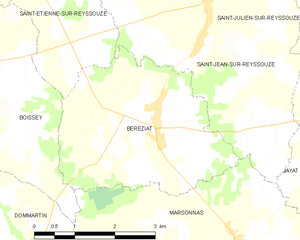
Carte des communes françaises: Béréziat